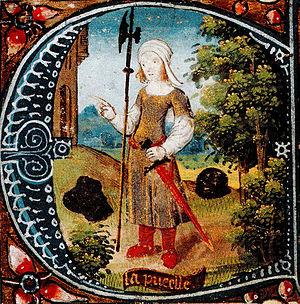
Enluminure représentant Jeanne d'Arc en habit de paysanne, tenant une hallebarde et une épée. Lettrine historiée, Paris, Bibliothèque nationale de France, ms. Latin 14665, folio 349 recto.